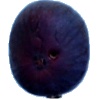
Label: fig